Given (manga)

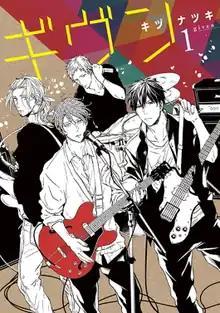
Cover to the first volume of the manga series. Clockwise from far left: Haruki Nakayama, Akihiko Kaji, Ritsuka Uenoyama, and Mafuyu Satō

Given (Japanese: ギヴン Hepburn: "Givun"; stylized in all lowercase) is a Japanese manga series written and illustrated by Natsuki Kizu. It has been serialized in the bimonthly manga magazine "Chéri+" since 2013 and has been collected into nine tankōbon volumes by Shinshokan. The series follows a group of four students in an amateur rock band and the dual romantic relationships that form among them: between electric guitarist Ritsuka Uenoyama and vocalist Mafuyu Satō, and between bassist Haruki Nakayama and drummer Akihiko Kaji.